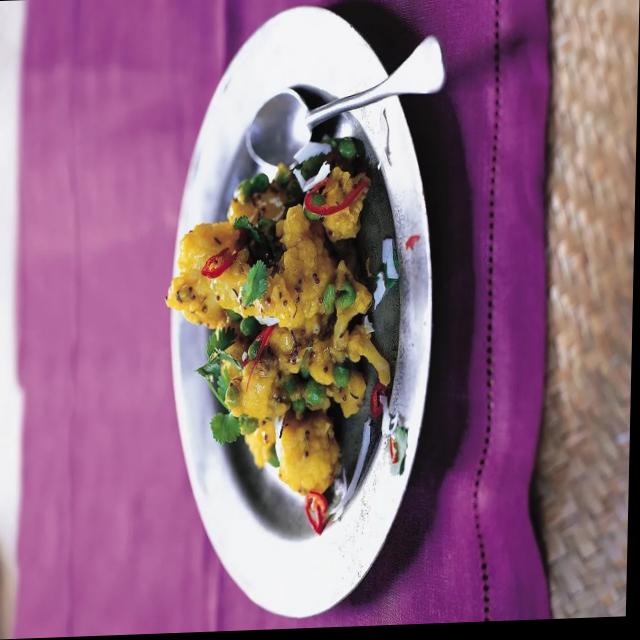
Dish: aloo_gobi